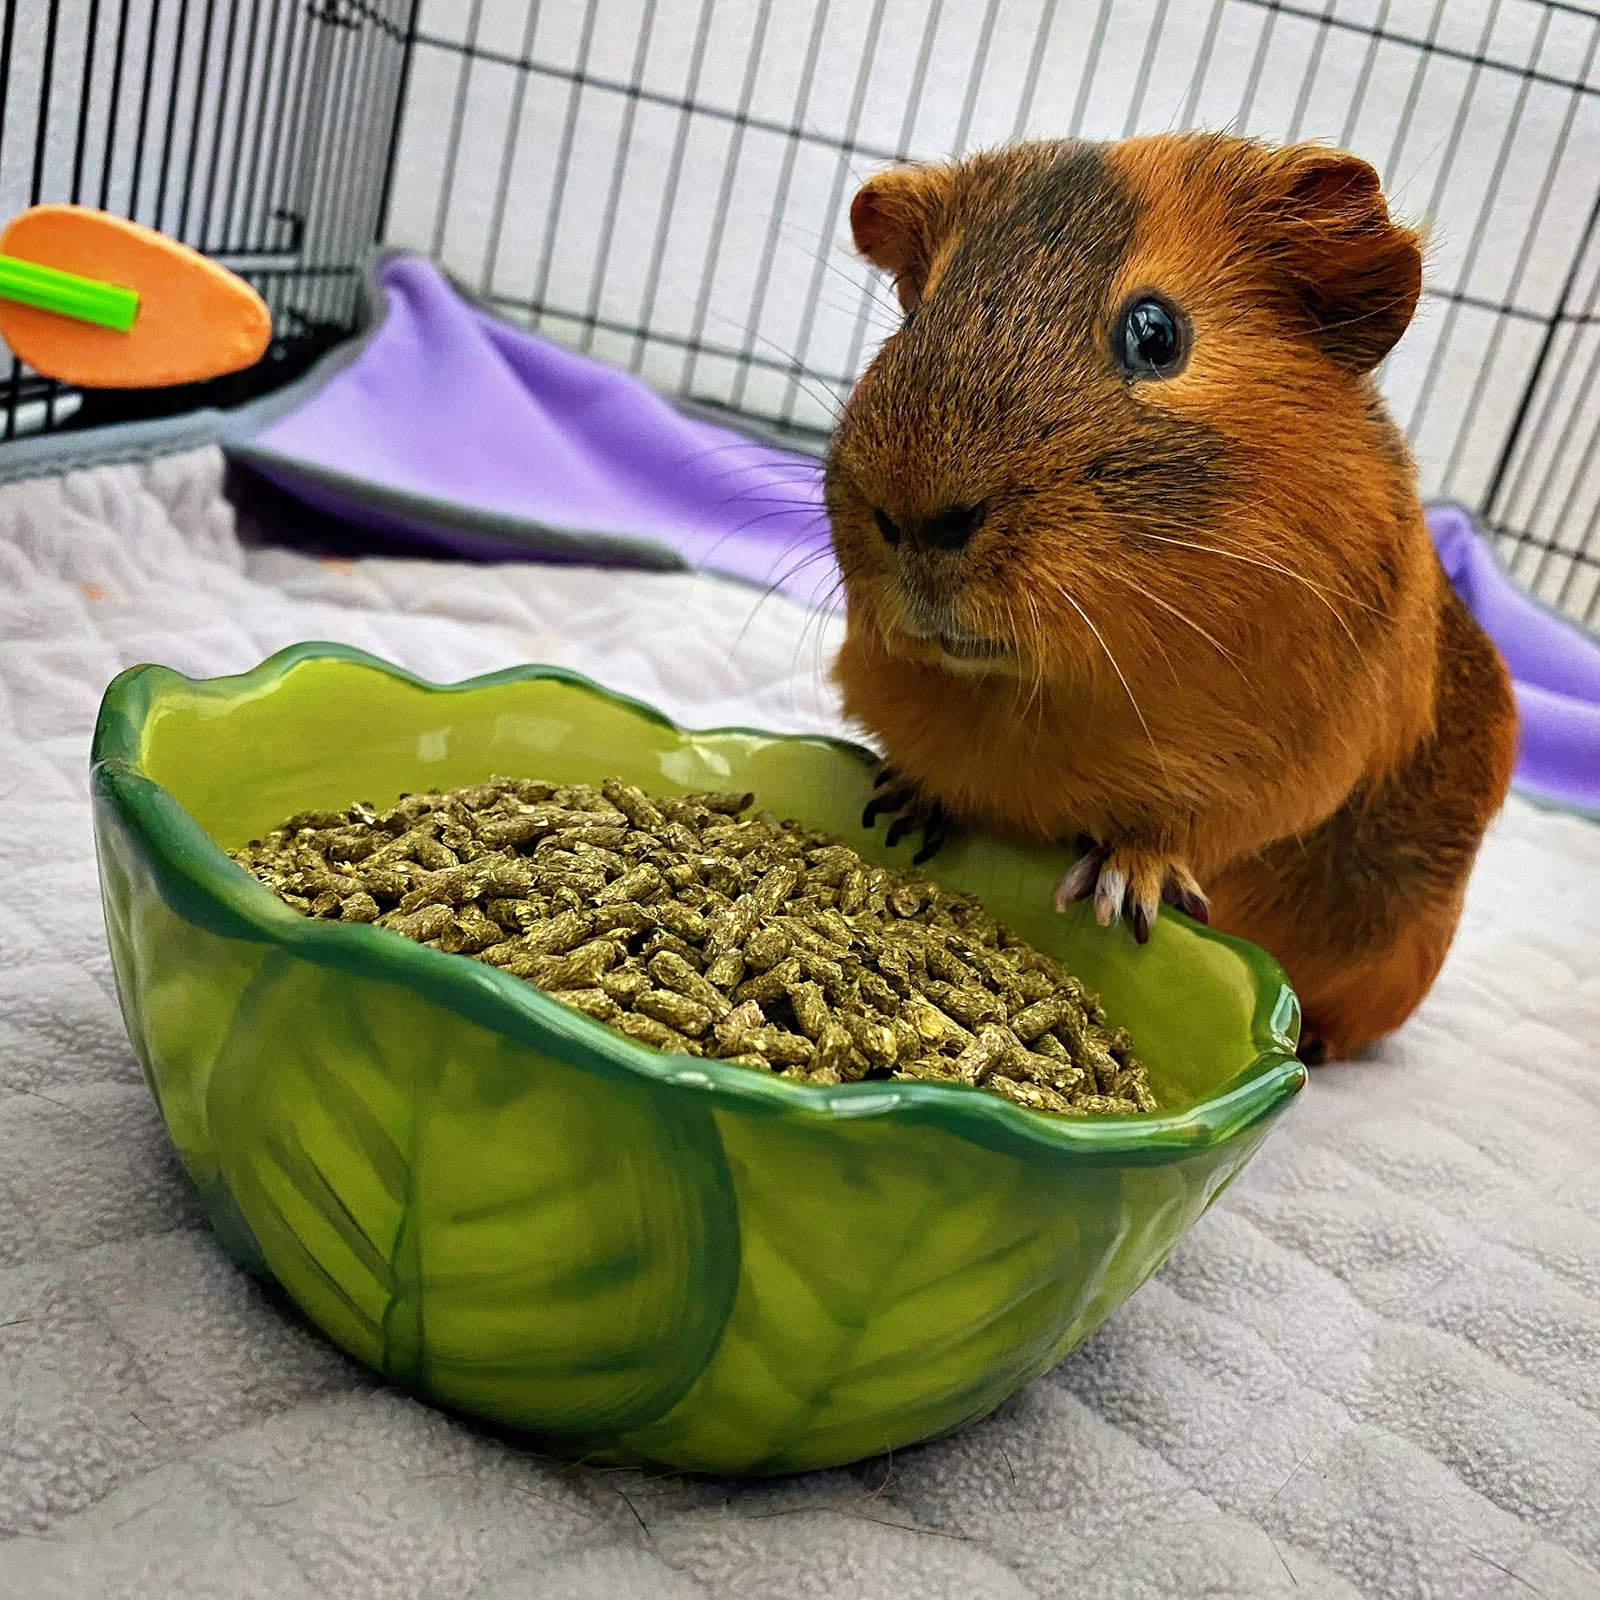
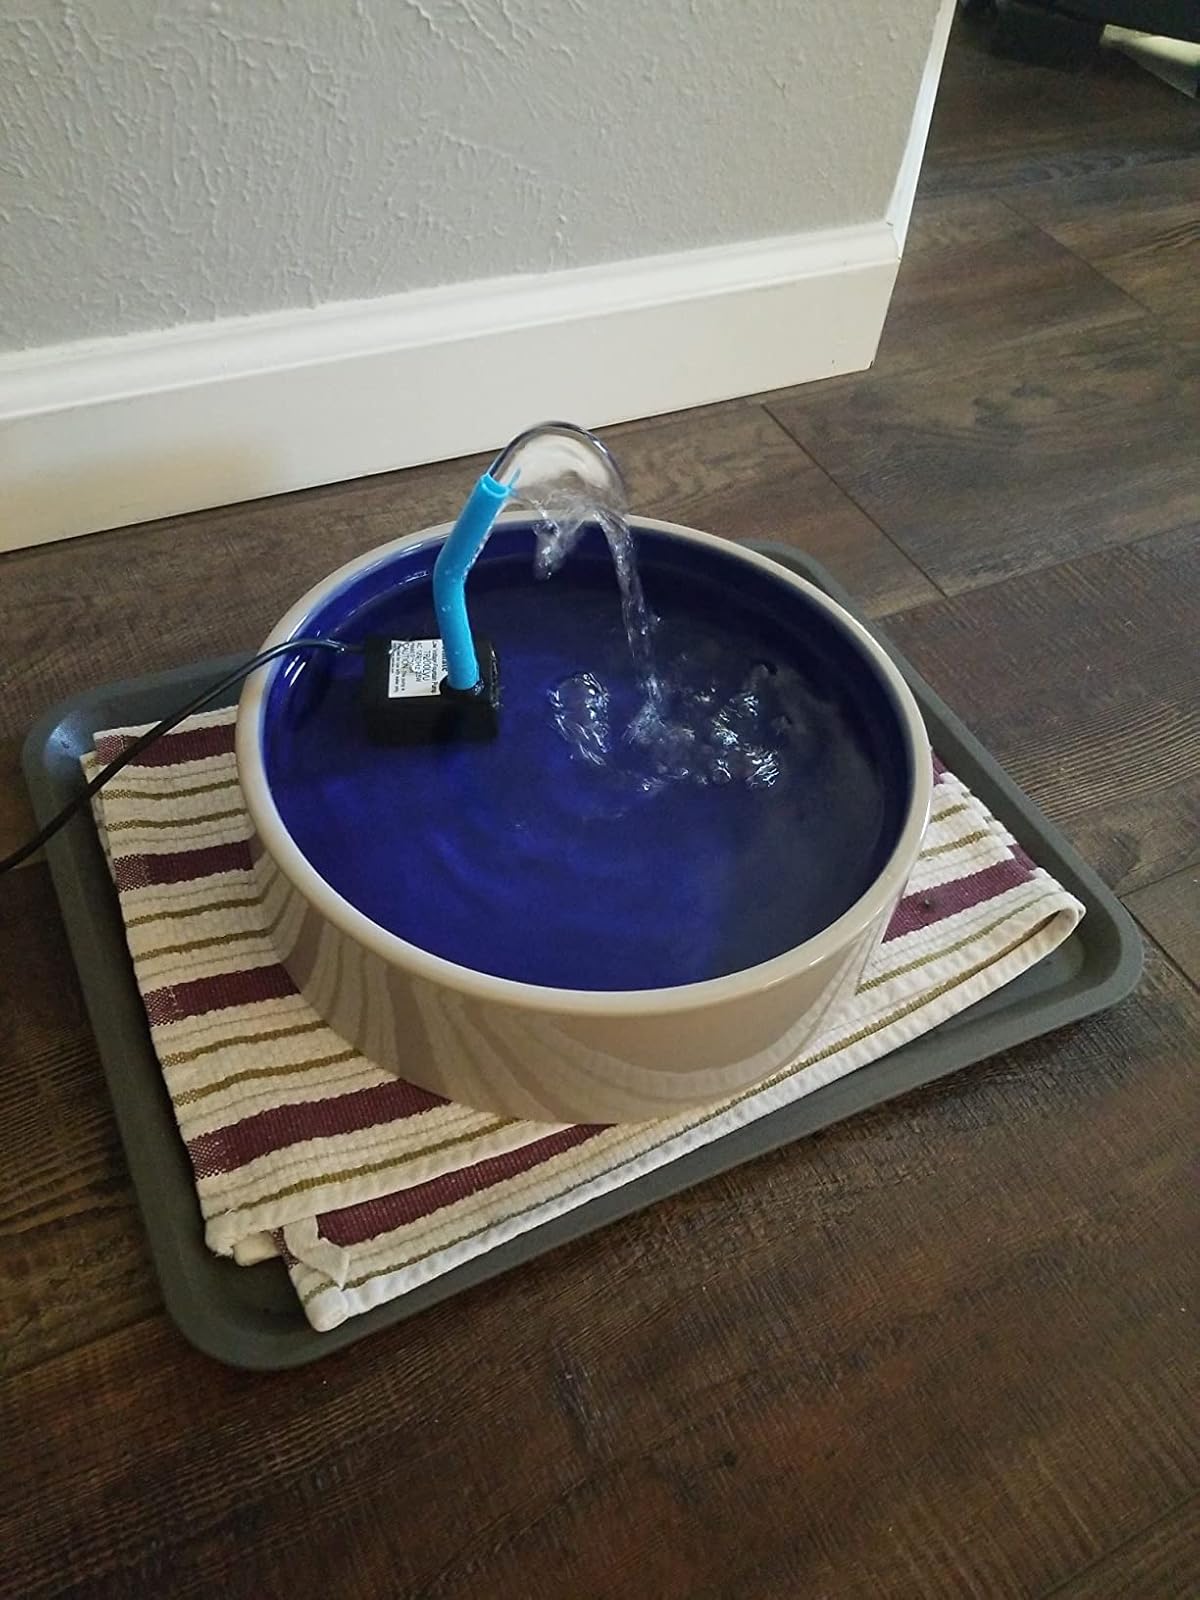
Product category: items_bowl
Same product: no